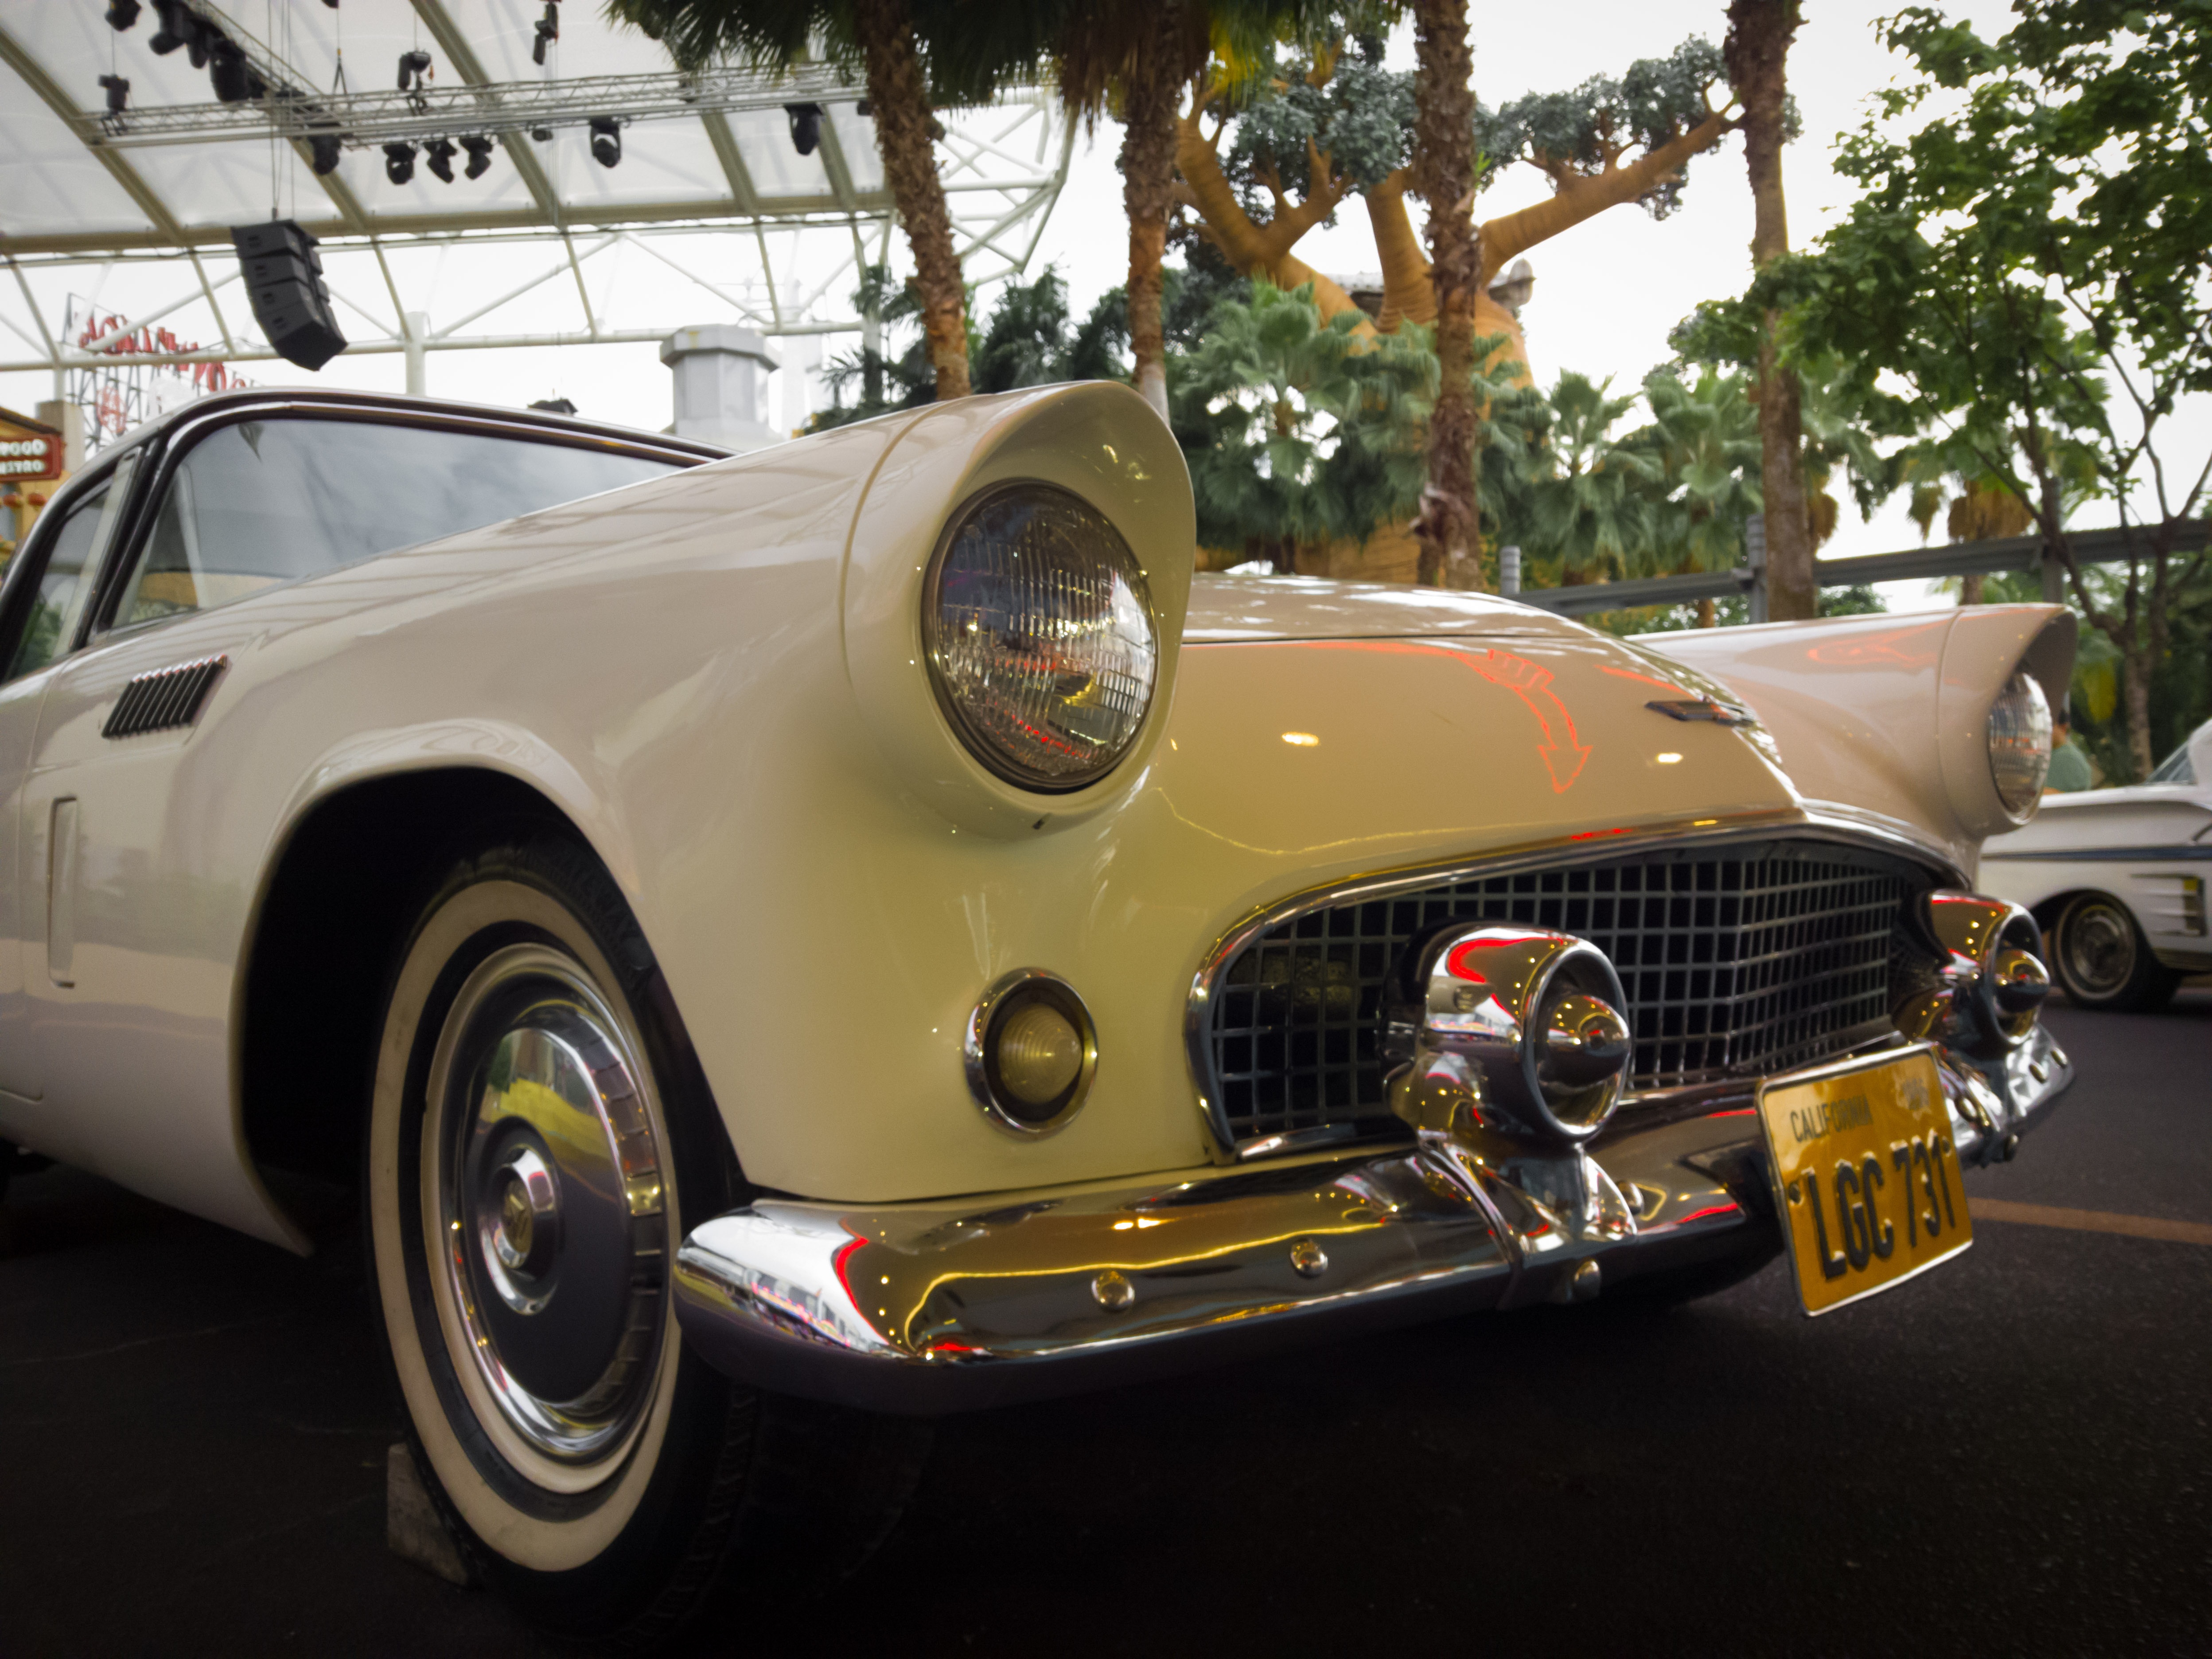
car, vintage, automobile, retro, transportation, transport, vehicle, nostalgia, classic car, sports car, motor vehicle, vintage car, ford, sedan, oldtimer, style, classic, convertible, singapore, universal studios, antique car, auto show, land vehicle, automobile make, automotive exterior, compact car, automotive design, luxury vehicle